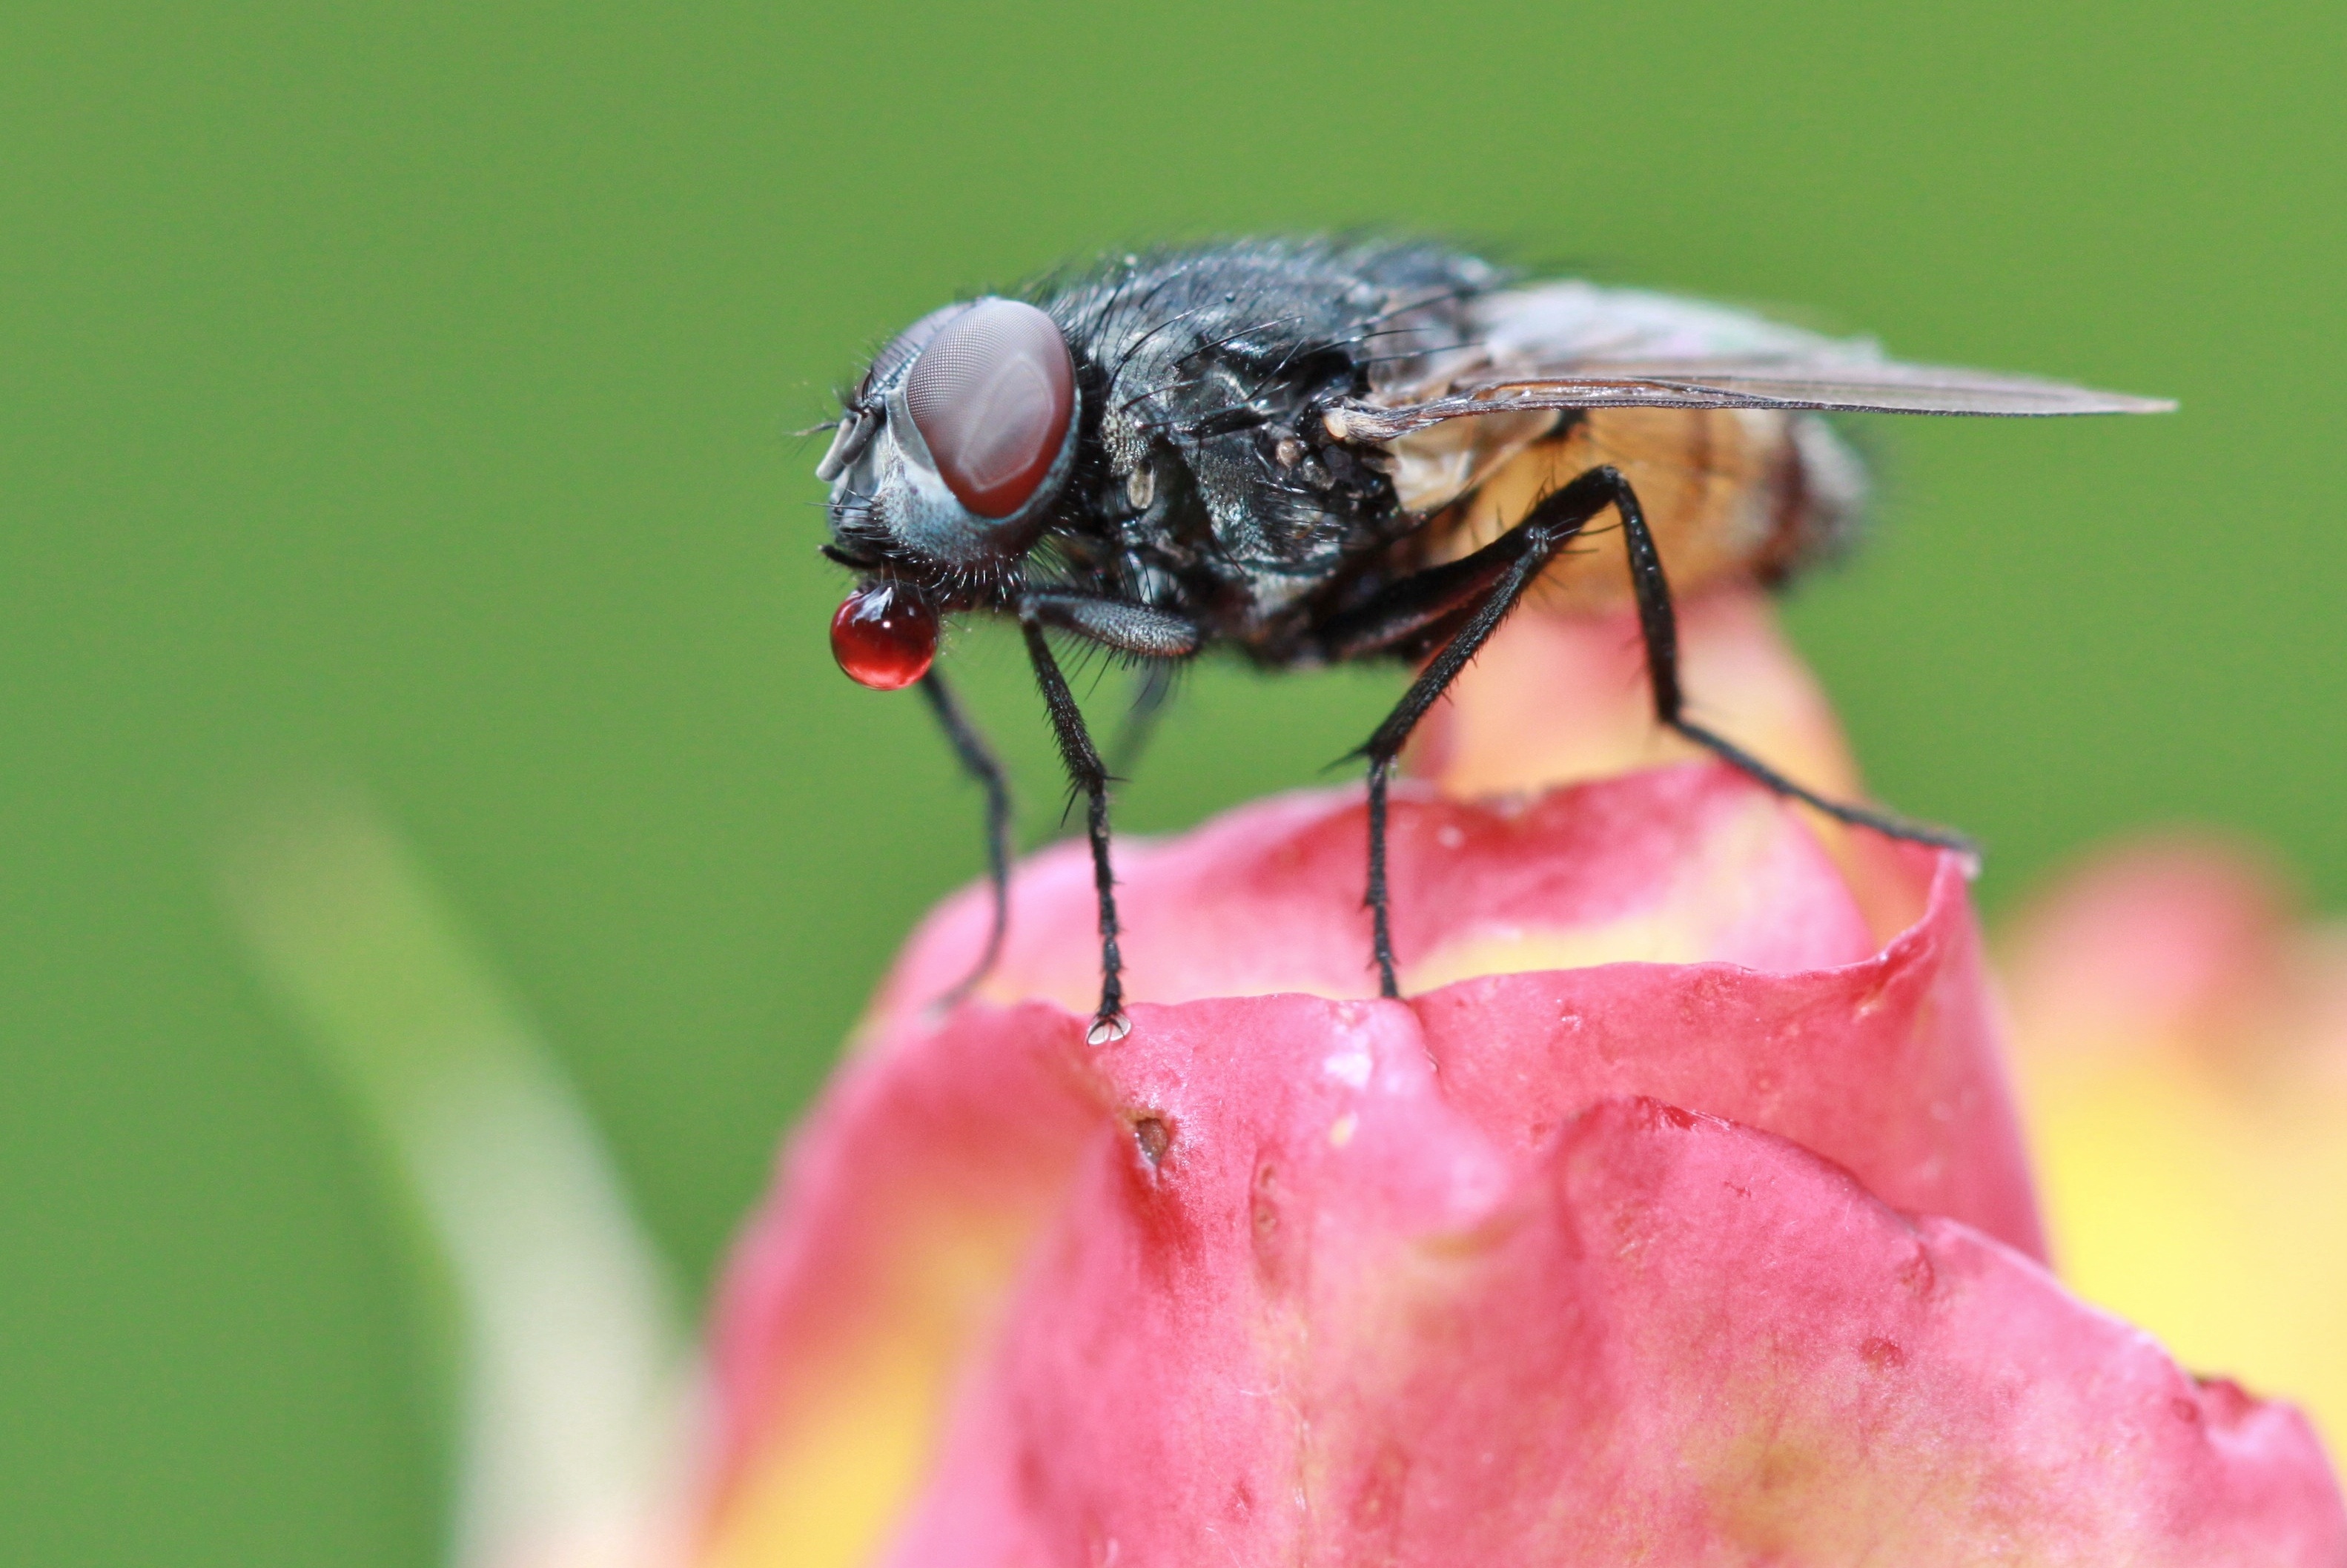
nature, blossom, photography, flower, petal, bloom, fly, rose, insect, macro, fauna, invertebrate, close up, hairy, pest, nectar, rosebud, macro photography